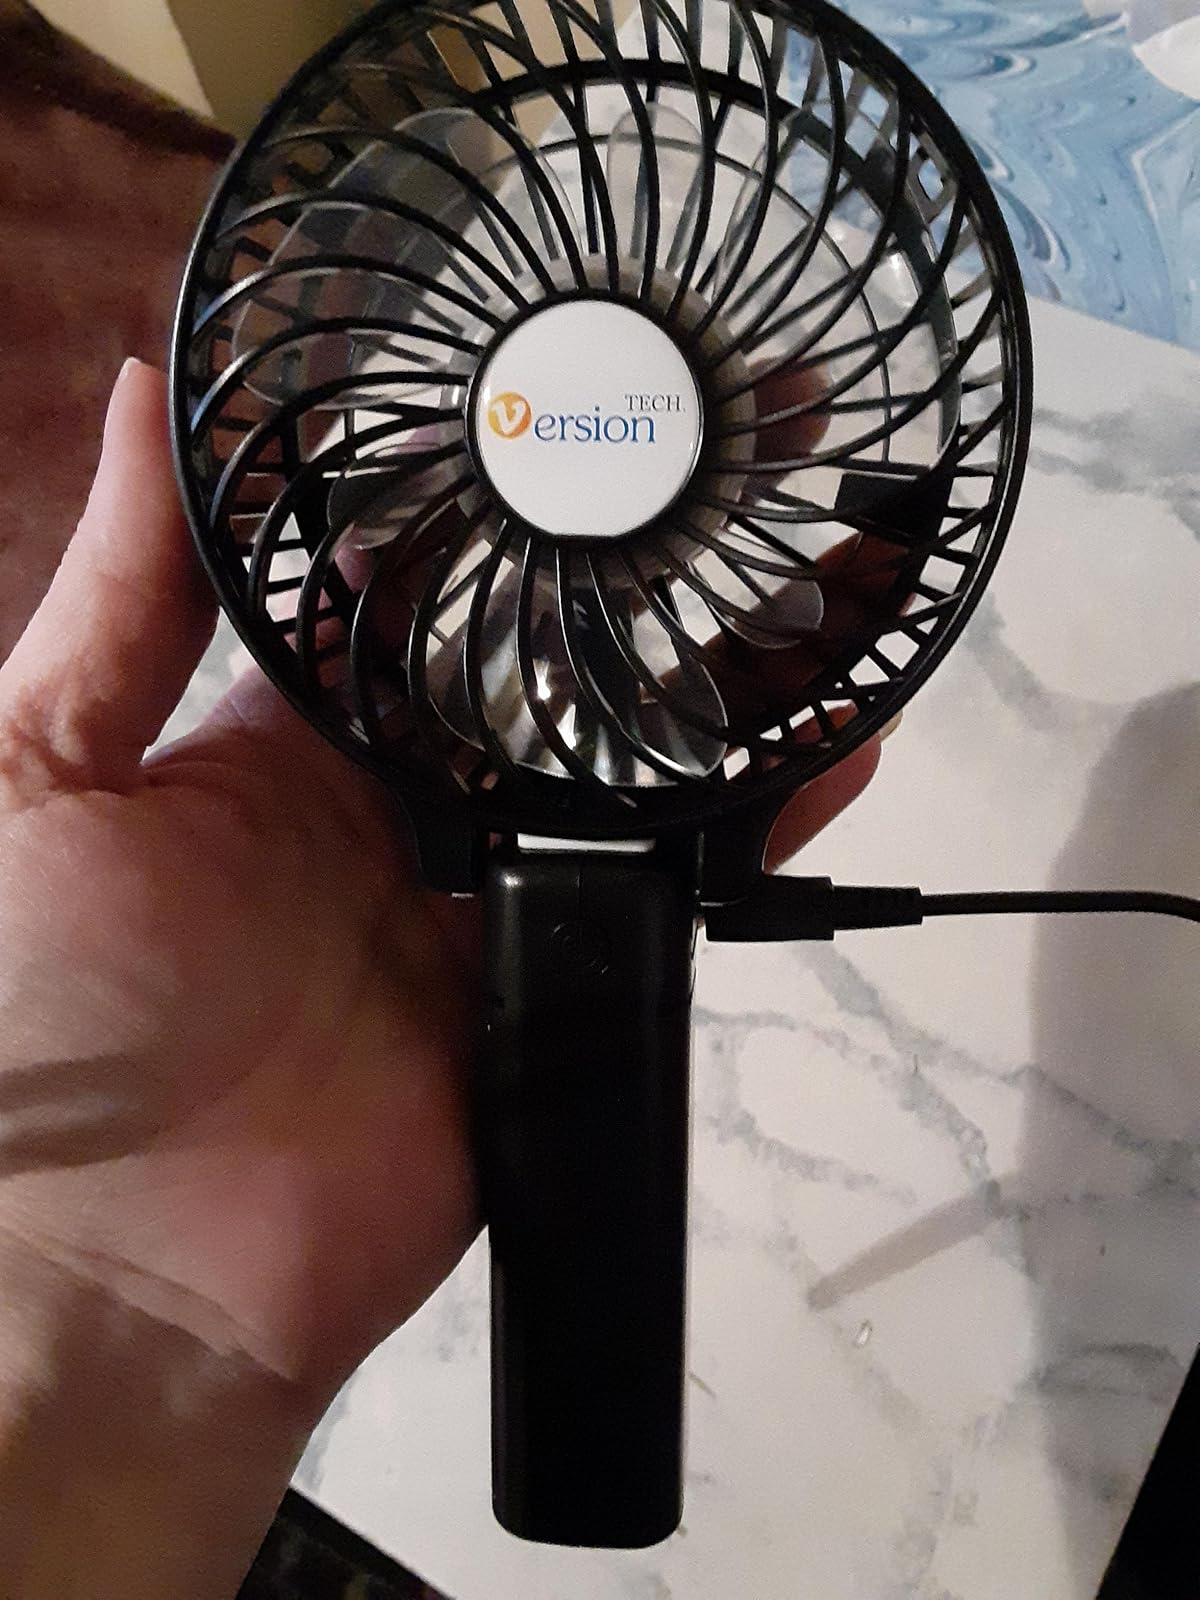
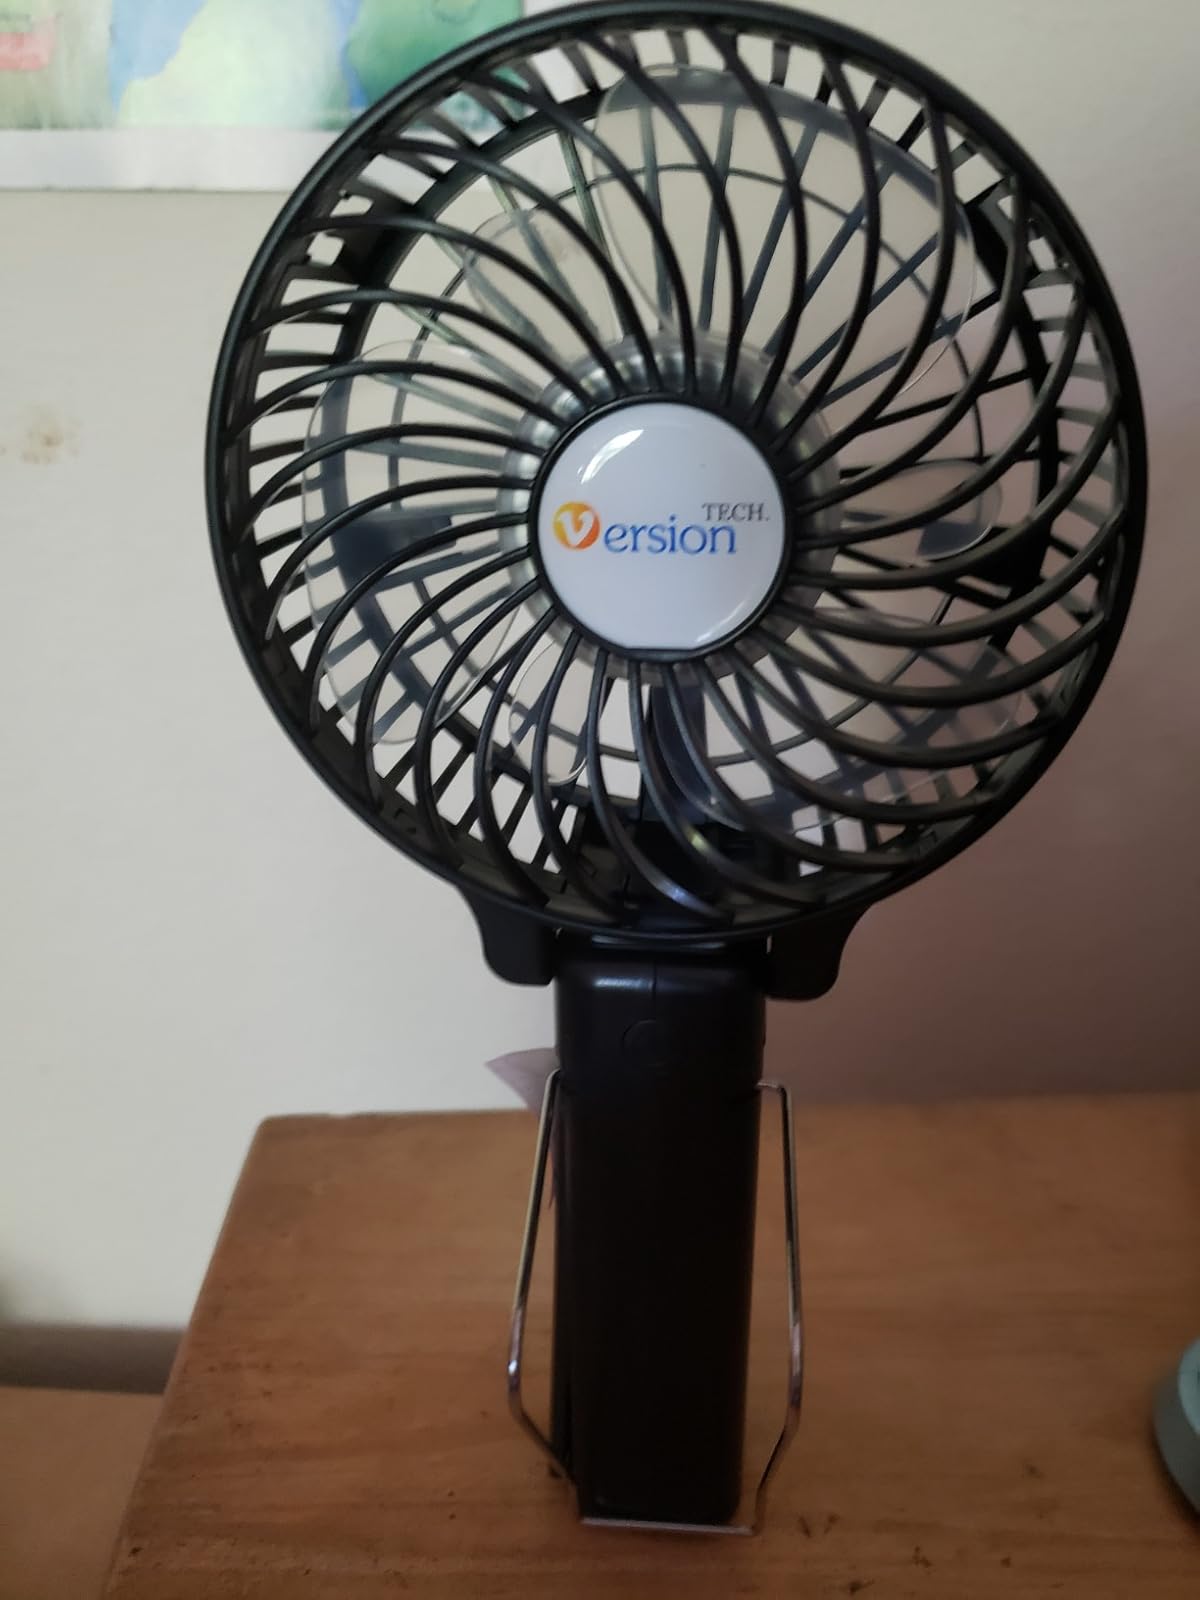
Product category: fan
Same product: yes